Gazelle-class cruiser

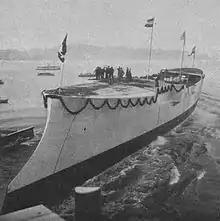
at her launching

The General Department of the Imperial Naval Office (—RMA) issued a call for proposals on 10 May 1895 for the next cruiser, provisionally titled "G". Records of the initial proposals have not survived, though the final design closely followed Tirpitz's specifications outlined in 1894. The caliber of the main battery had to be limited to , despite his preference for larger weapons, to keep displacement within reasonable limits. Maximum speed was to be , a margin of over contemporary battleship designs. The design for the first vessel, which would become , was prepared in 1895–1896 by the navy's chief designer, Alfred Dietrich. As additional members of the class were ordered, a series of improvements were incorporated in their designs over the course of 1897–1900.